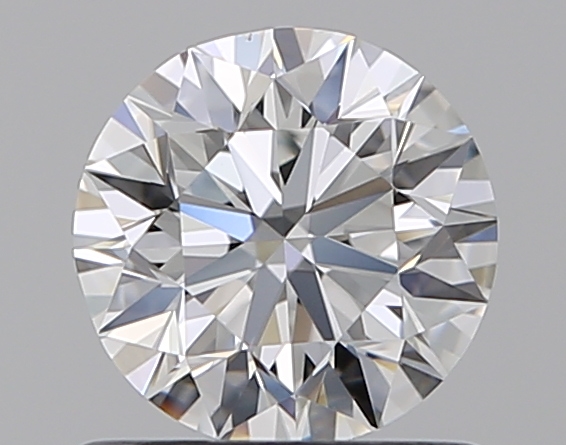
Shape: round
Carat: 0.8
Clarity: VS1
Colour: F
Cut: EX
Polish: EX
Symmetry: VG
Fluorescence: F
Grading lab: GIA
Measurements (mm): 5.84 x 5.91 x 3.72